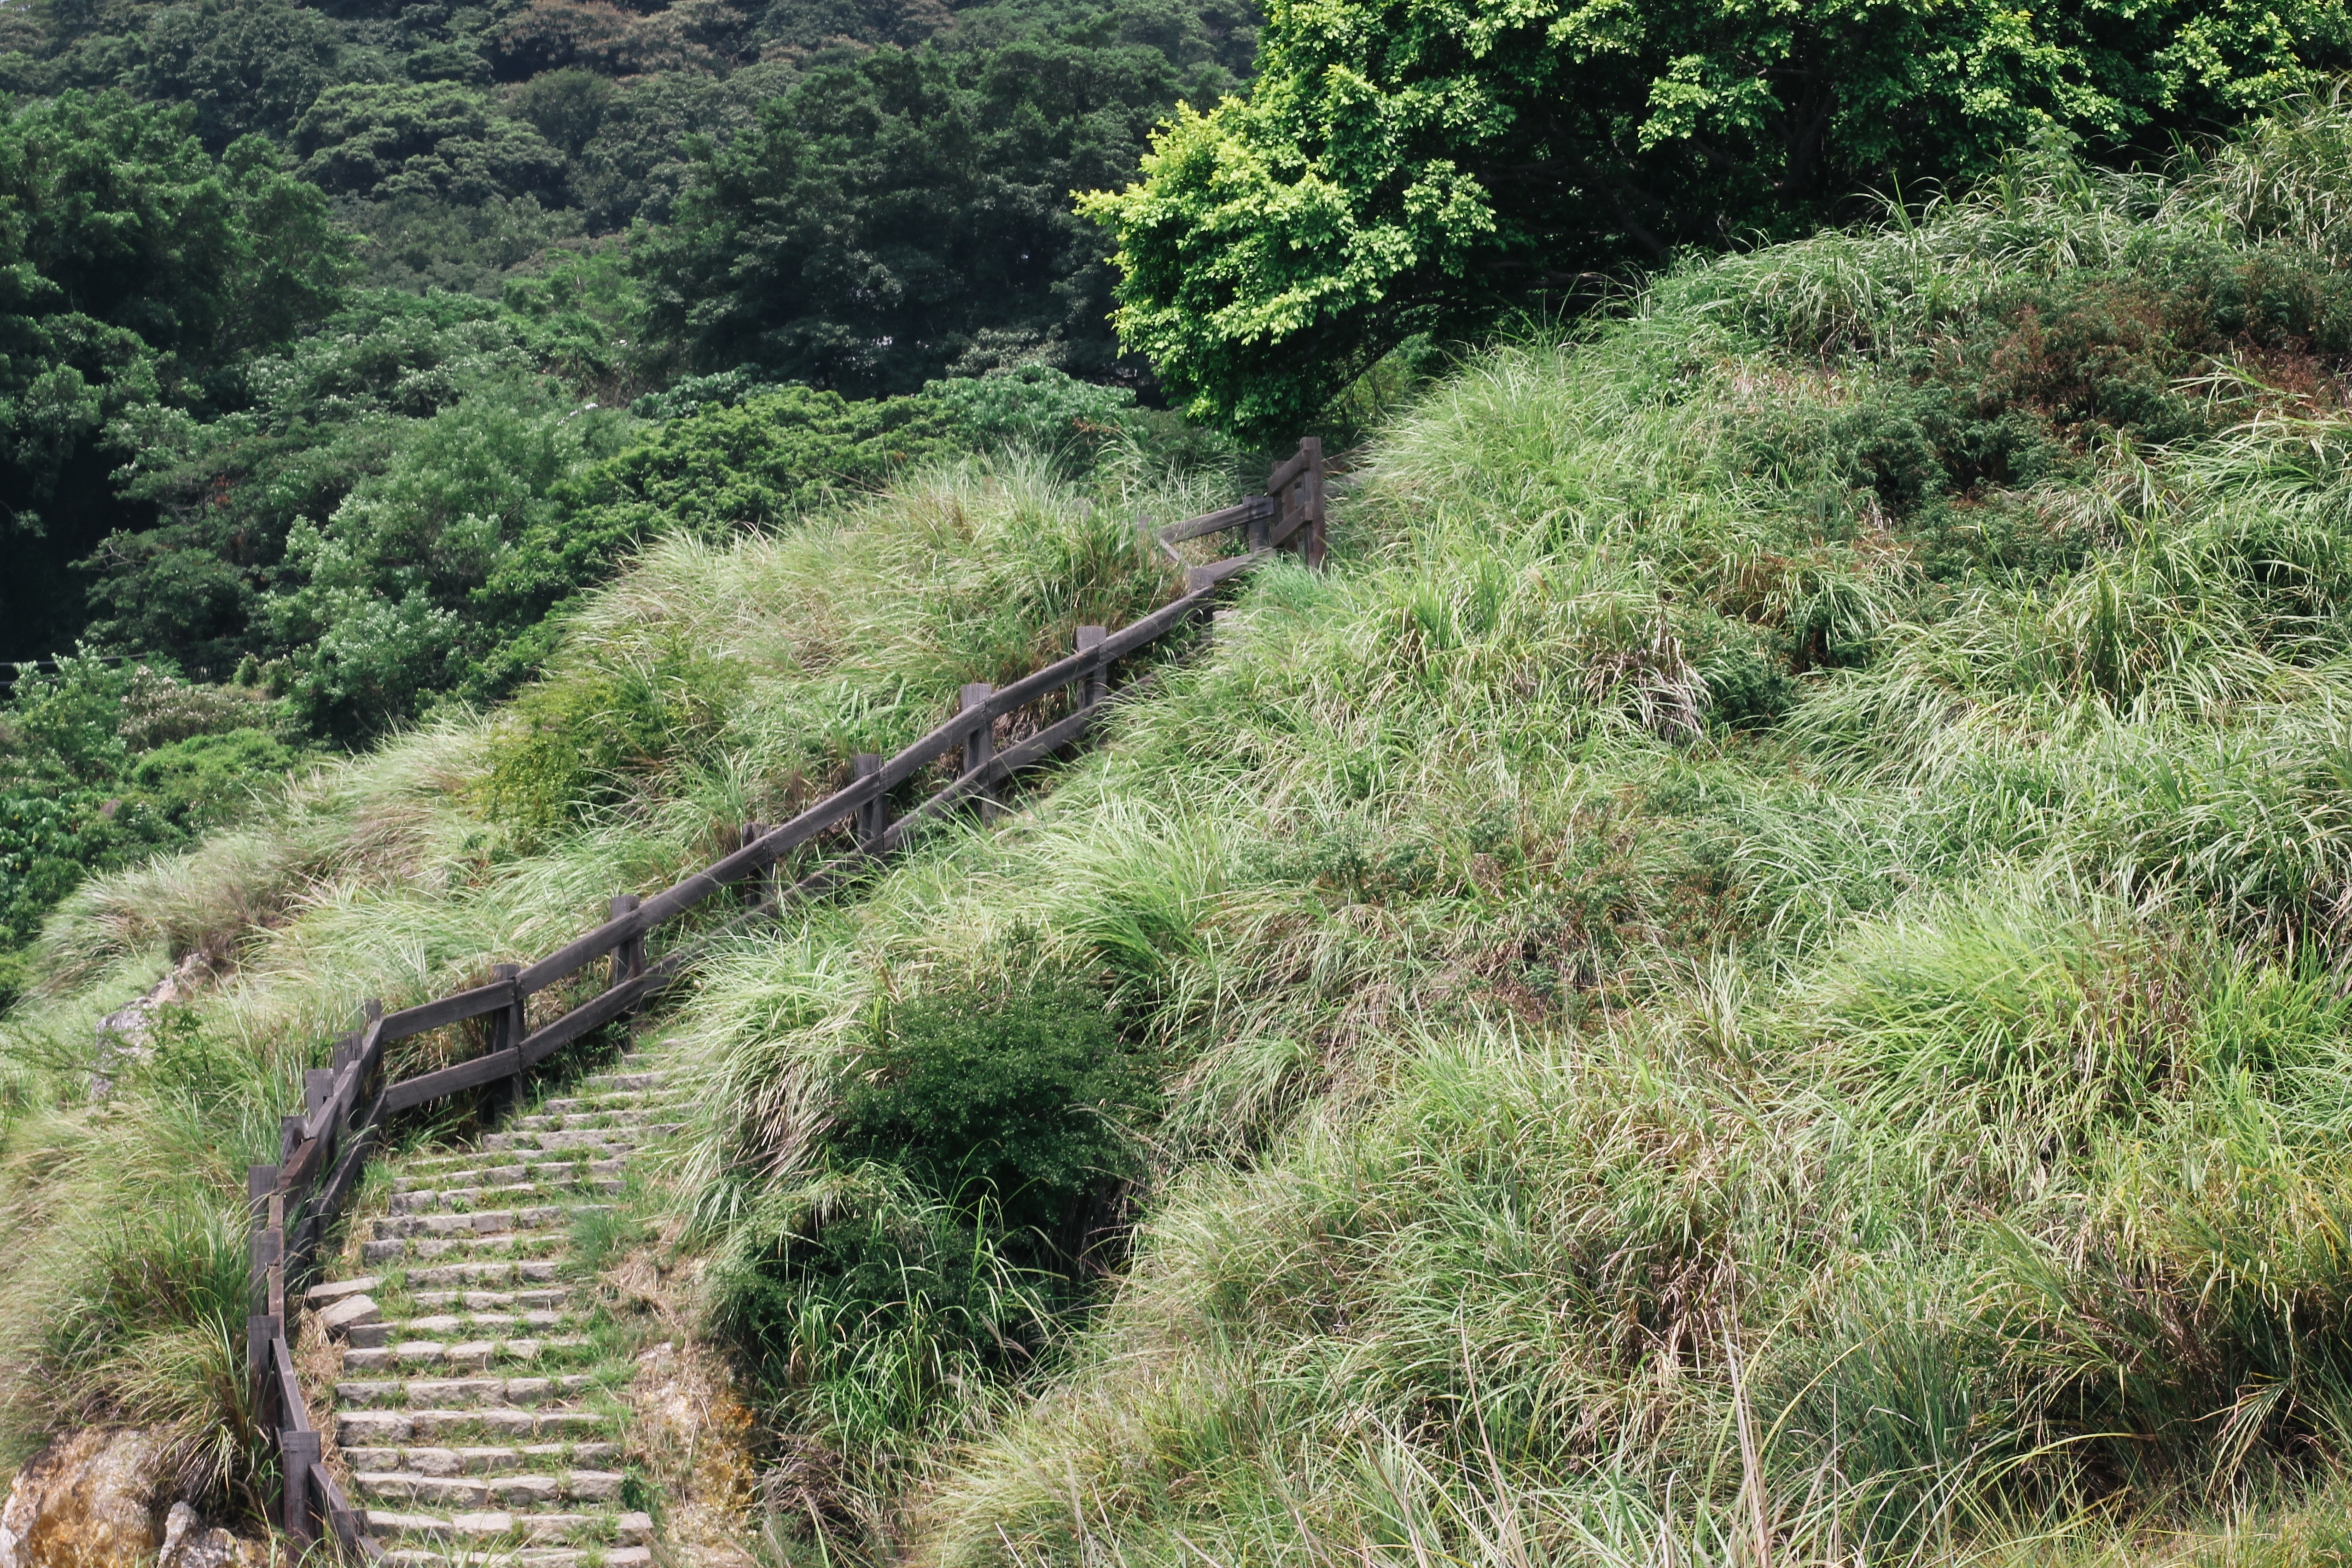
forest, track, trail, valley, transport, stream, jungle, soil, waterway, wetland, habitat, ecosystem, rural area, natural environment, geological phenomenon